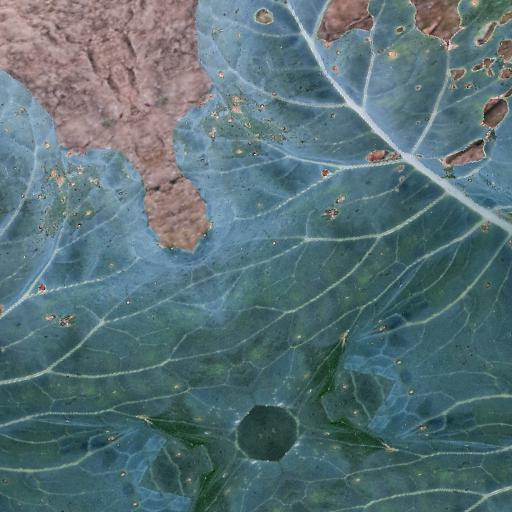
Label: Black Rot